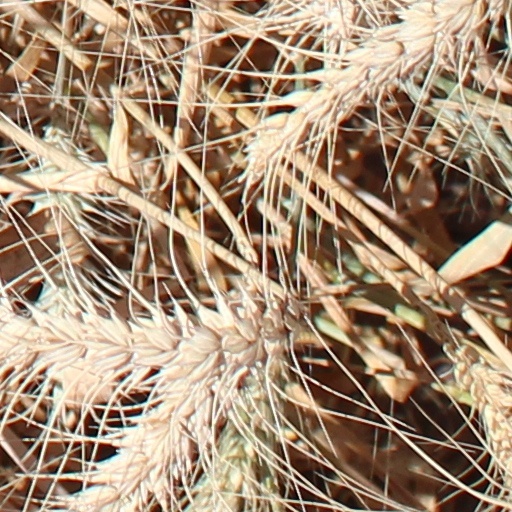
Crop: wheat